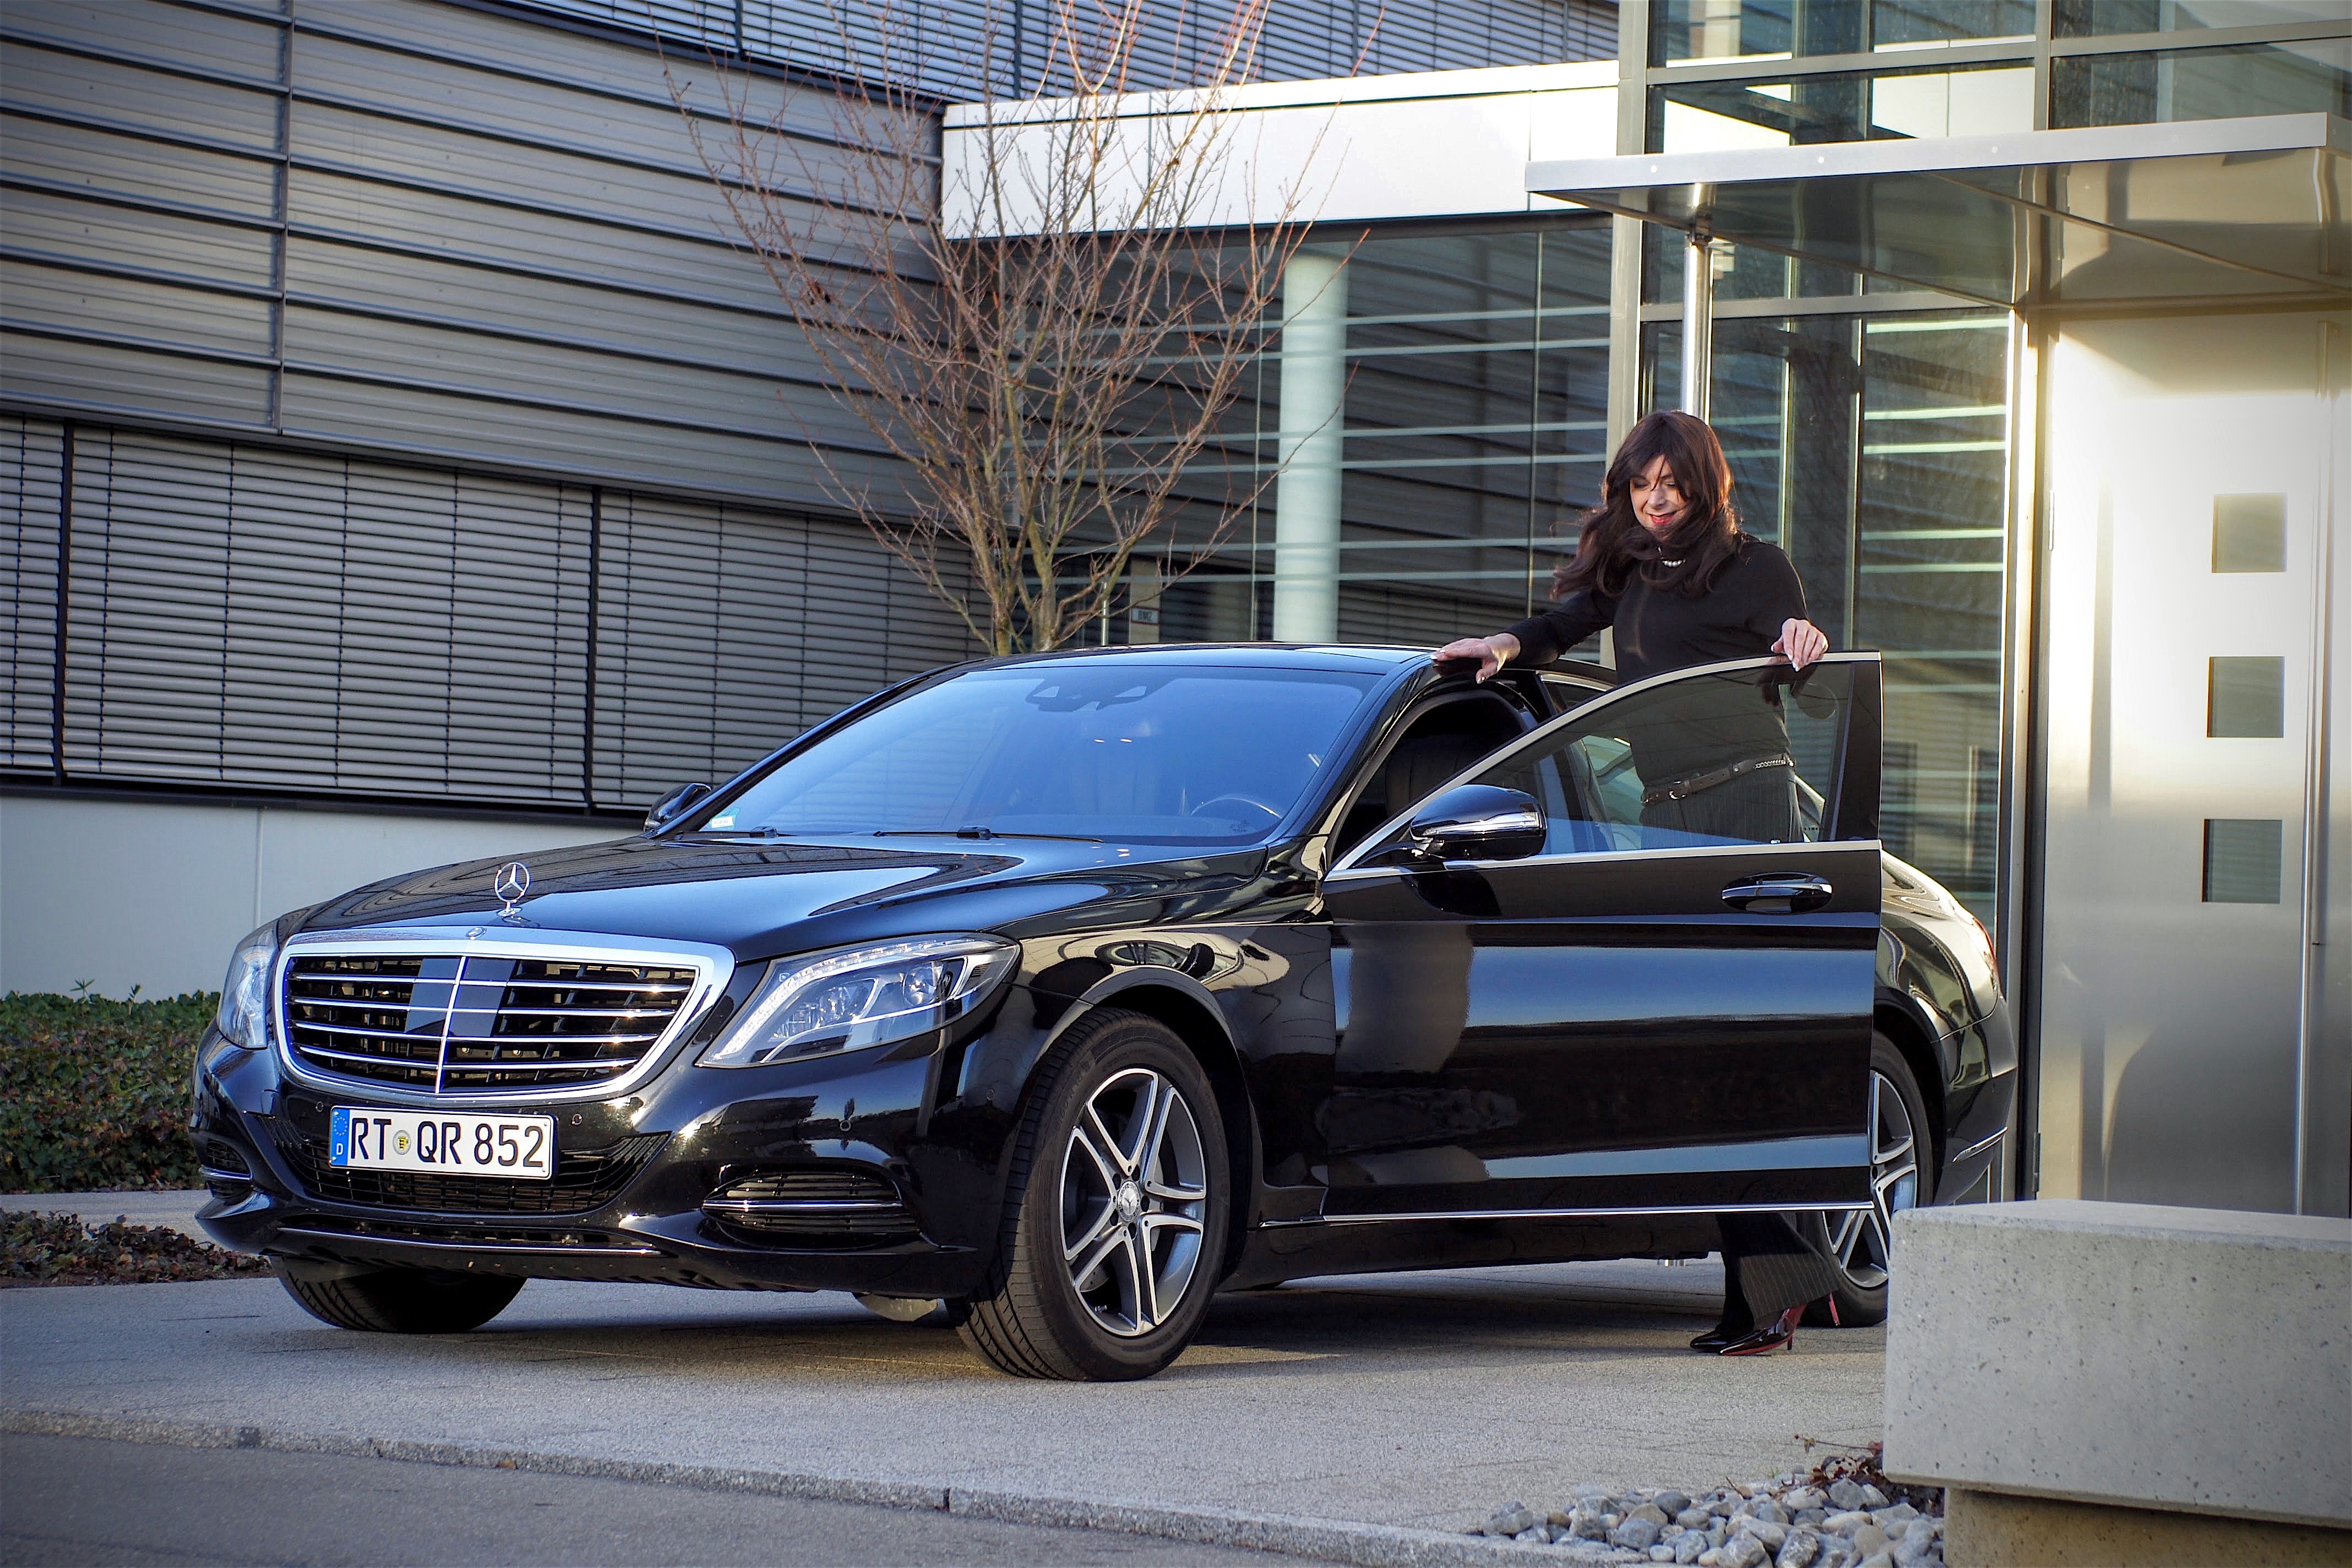
car, wheel, sunlight, star, vehicle, auto, business, black, automotive, brand, design, sedan, beautiful, elegant, mercedes, sale, shiny, mercedes benz, vehicles, noble, benz, confident, car brand, reflexes, high heels, businesswoman, land vehicle, women's fashion, automobile make, automotive exterior, automotive design, luxury vehicle, executive car, mercedes benz s class, mercedes benz e class, mercedes benz w221, mercedes benz w212, mercedes benz cls class